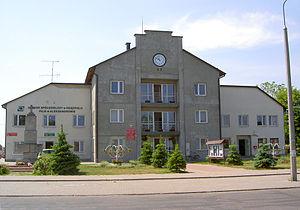
Aleksandrów est un village polonais de la gmina d'Aleksandrów dans le powiat de Biłgoraj de la voïvodie de Lublin dans l'est de la Pologne.
Le powiat de Biłgoraj est un powiat de la voïvodie de Lublin, dans le sud-est de la Pologne.